Ultra (comics)

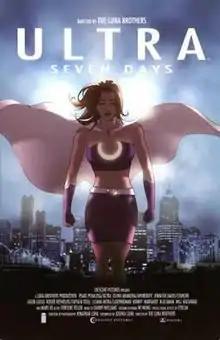
Cover to the first printing of the collected edition of "Ultra", art by Jonathan Luna.

Ultra is the first American comic book created by Jonathan and Joshua Luna. Image Comics originally published it as an eight-issue limited series between August 2004 and March 2005 before releasing it as a single volume in both hardcover and softcover formats. The series received mostly positive reviews for both the artwork and the story. A television adaptation was attempted in 2006, but was unsuccessful and the brothers remain in talks to try again.